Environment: real
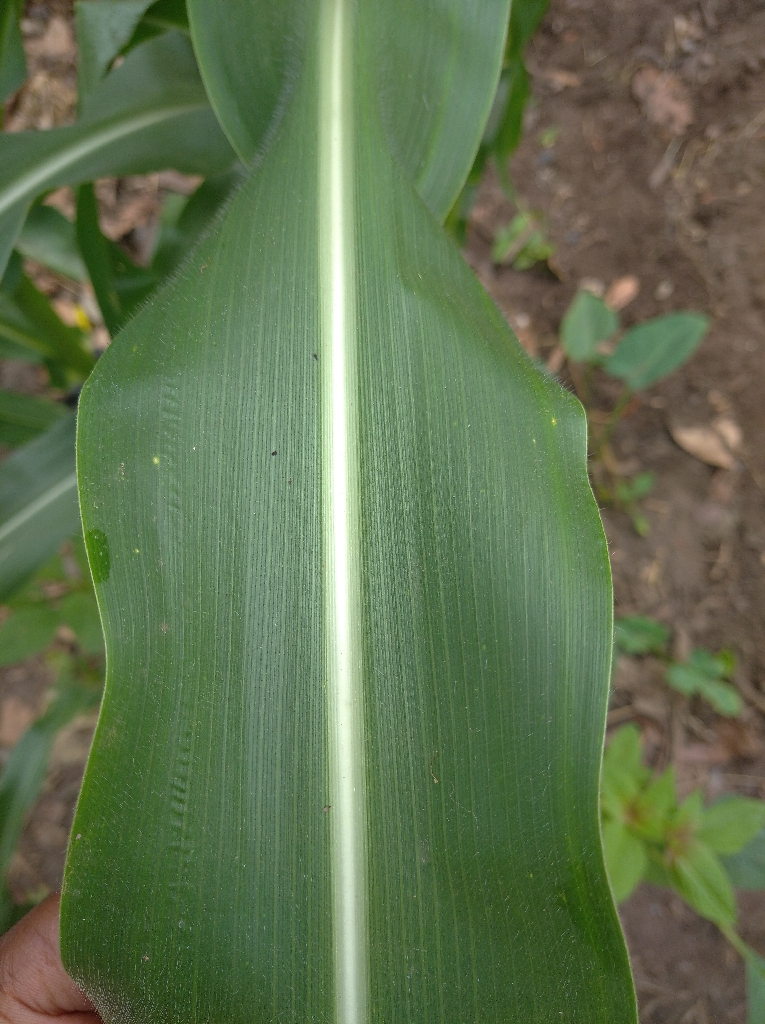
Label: healthy